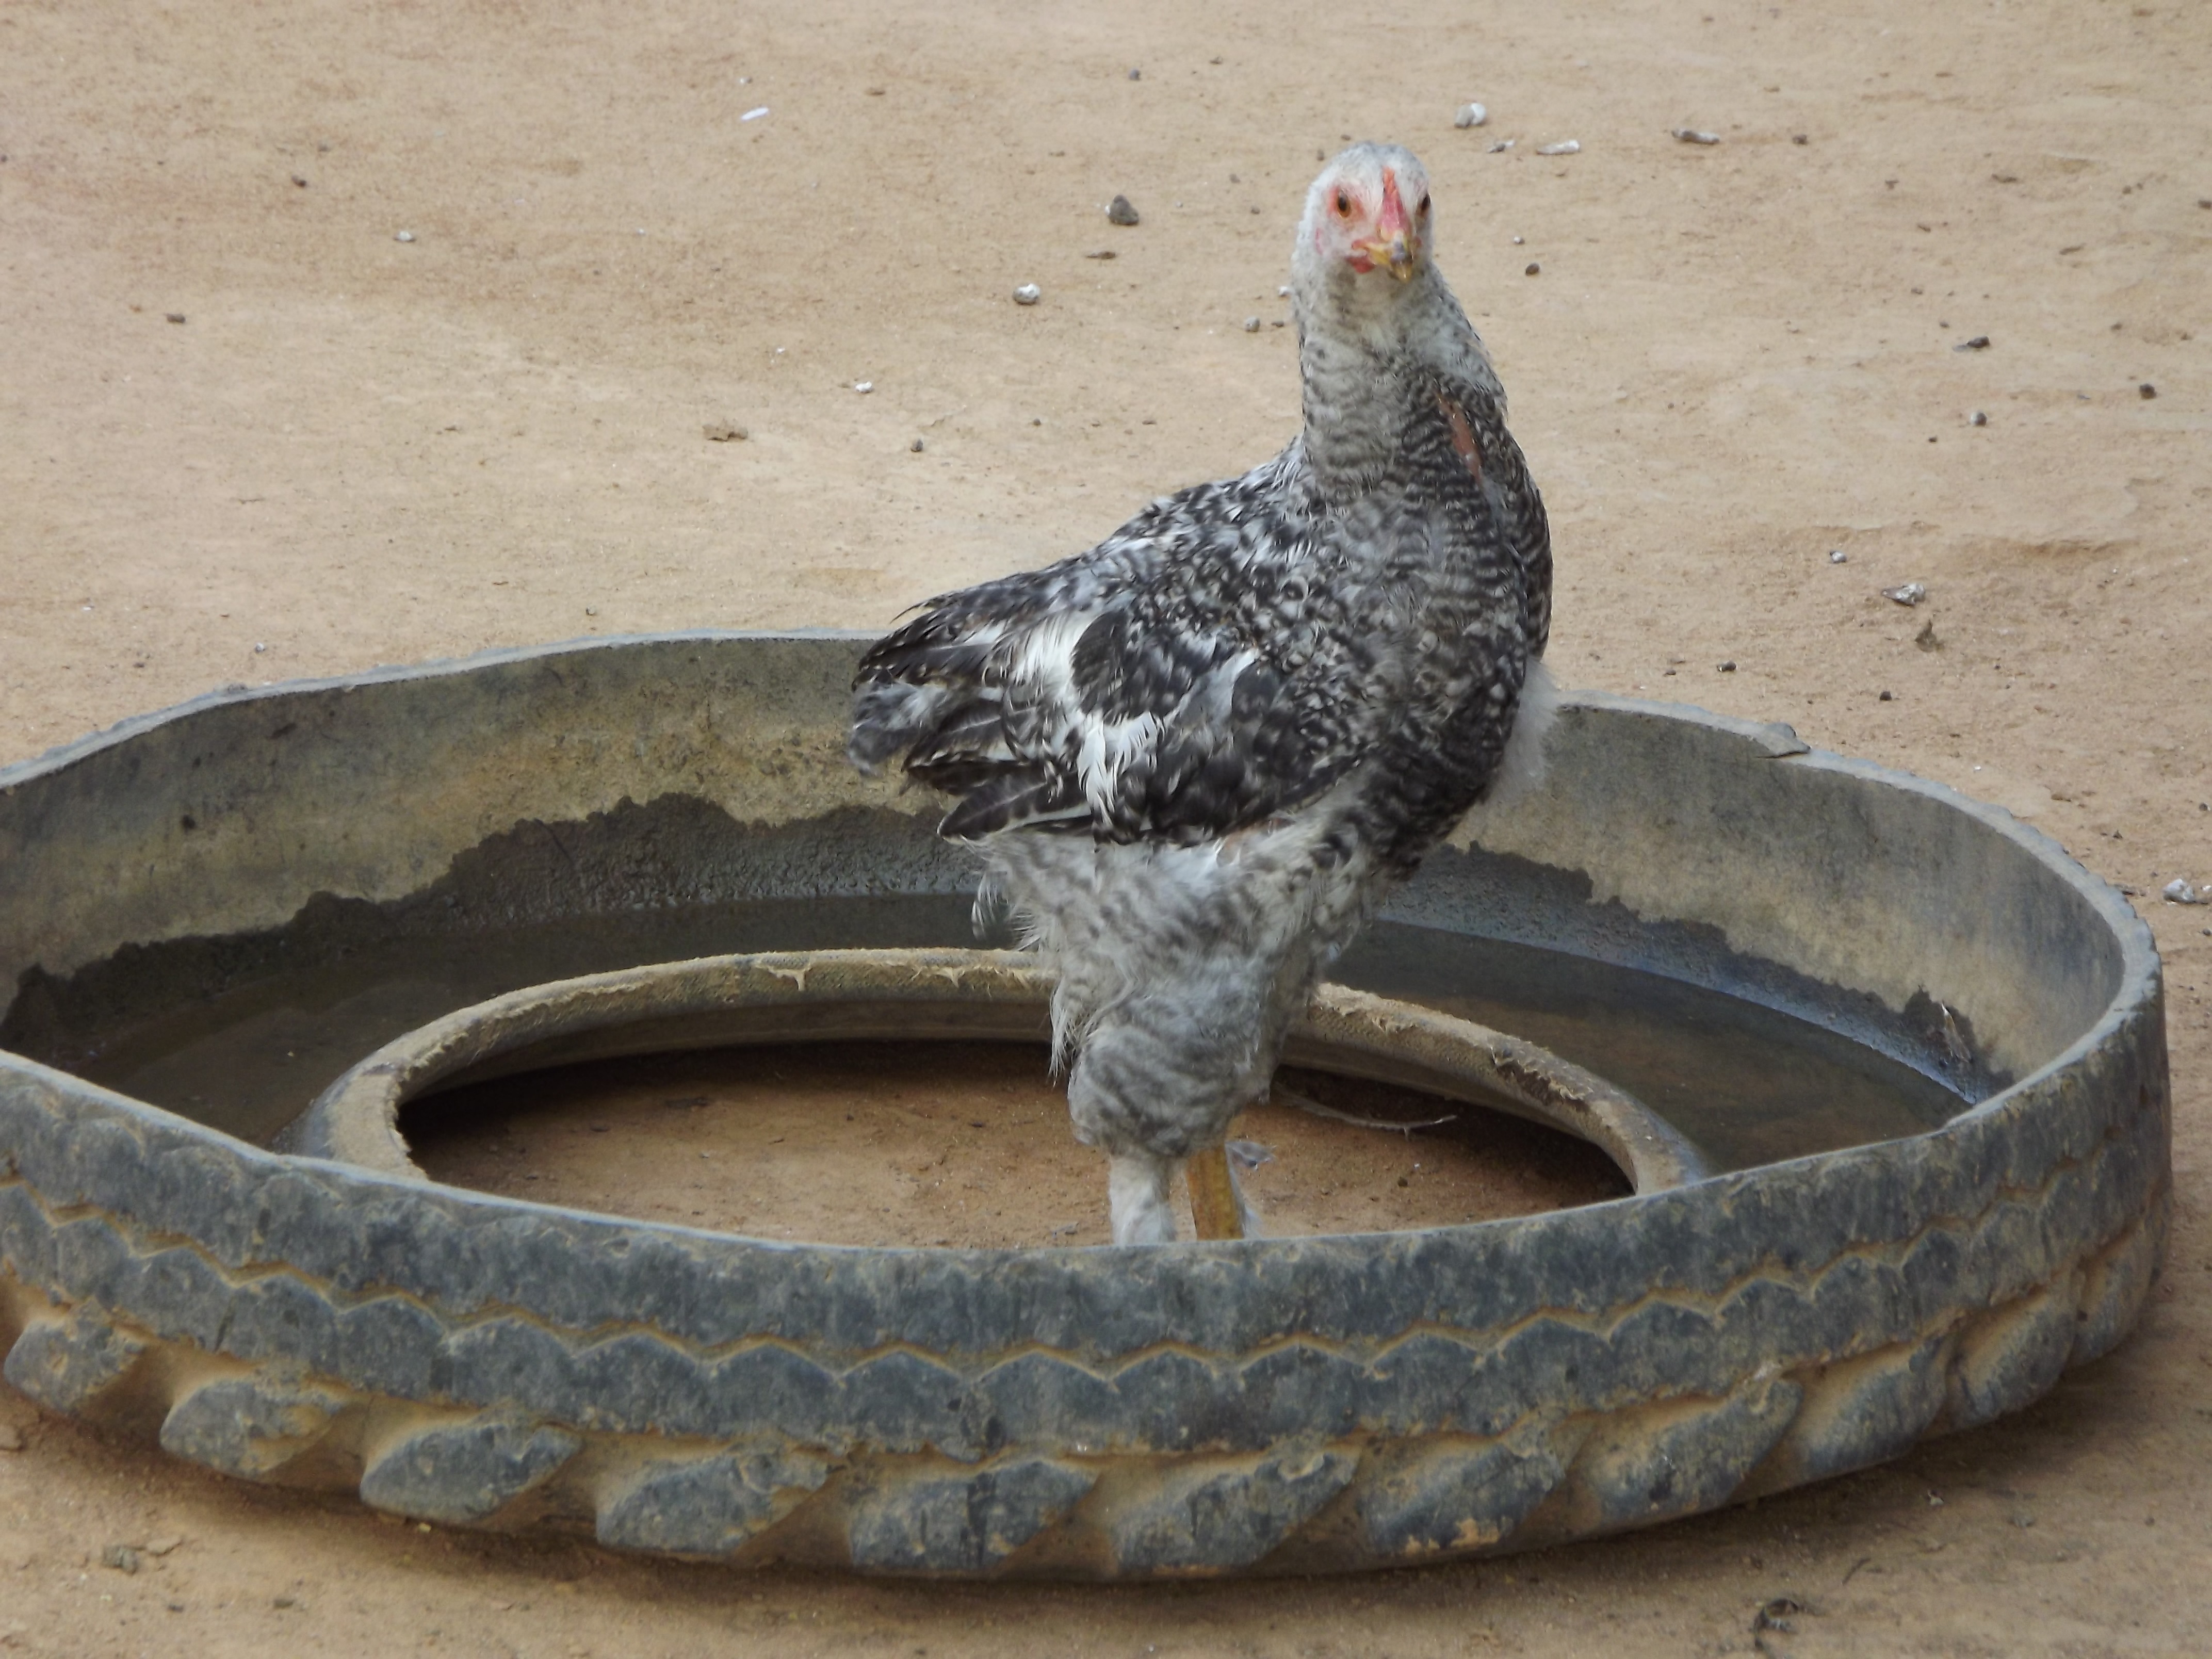
bird, farm, horn, chicken, pigeons and doves